Noisy Nora

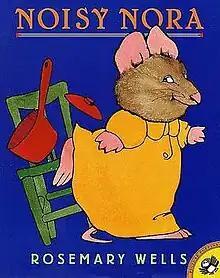
Cover of 1997 reissue with all new illustrations

Noisy Nora is a 1973 children's picture book by Rosemary Wells. It is about a mouse called Nora who likes to make lots of noise just to get attention.